Roslyn, Washington

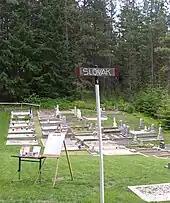
Roslyn's historic cemetery is divided into 26 ethnic plots like the one depicted here.

The Roslyn Cemetery is composed of 26 separate but adjacent cemetery plots, reflecting the diversity of early immigrant society. It was placed on the National Register of Historic Places in 1978.